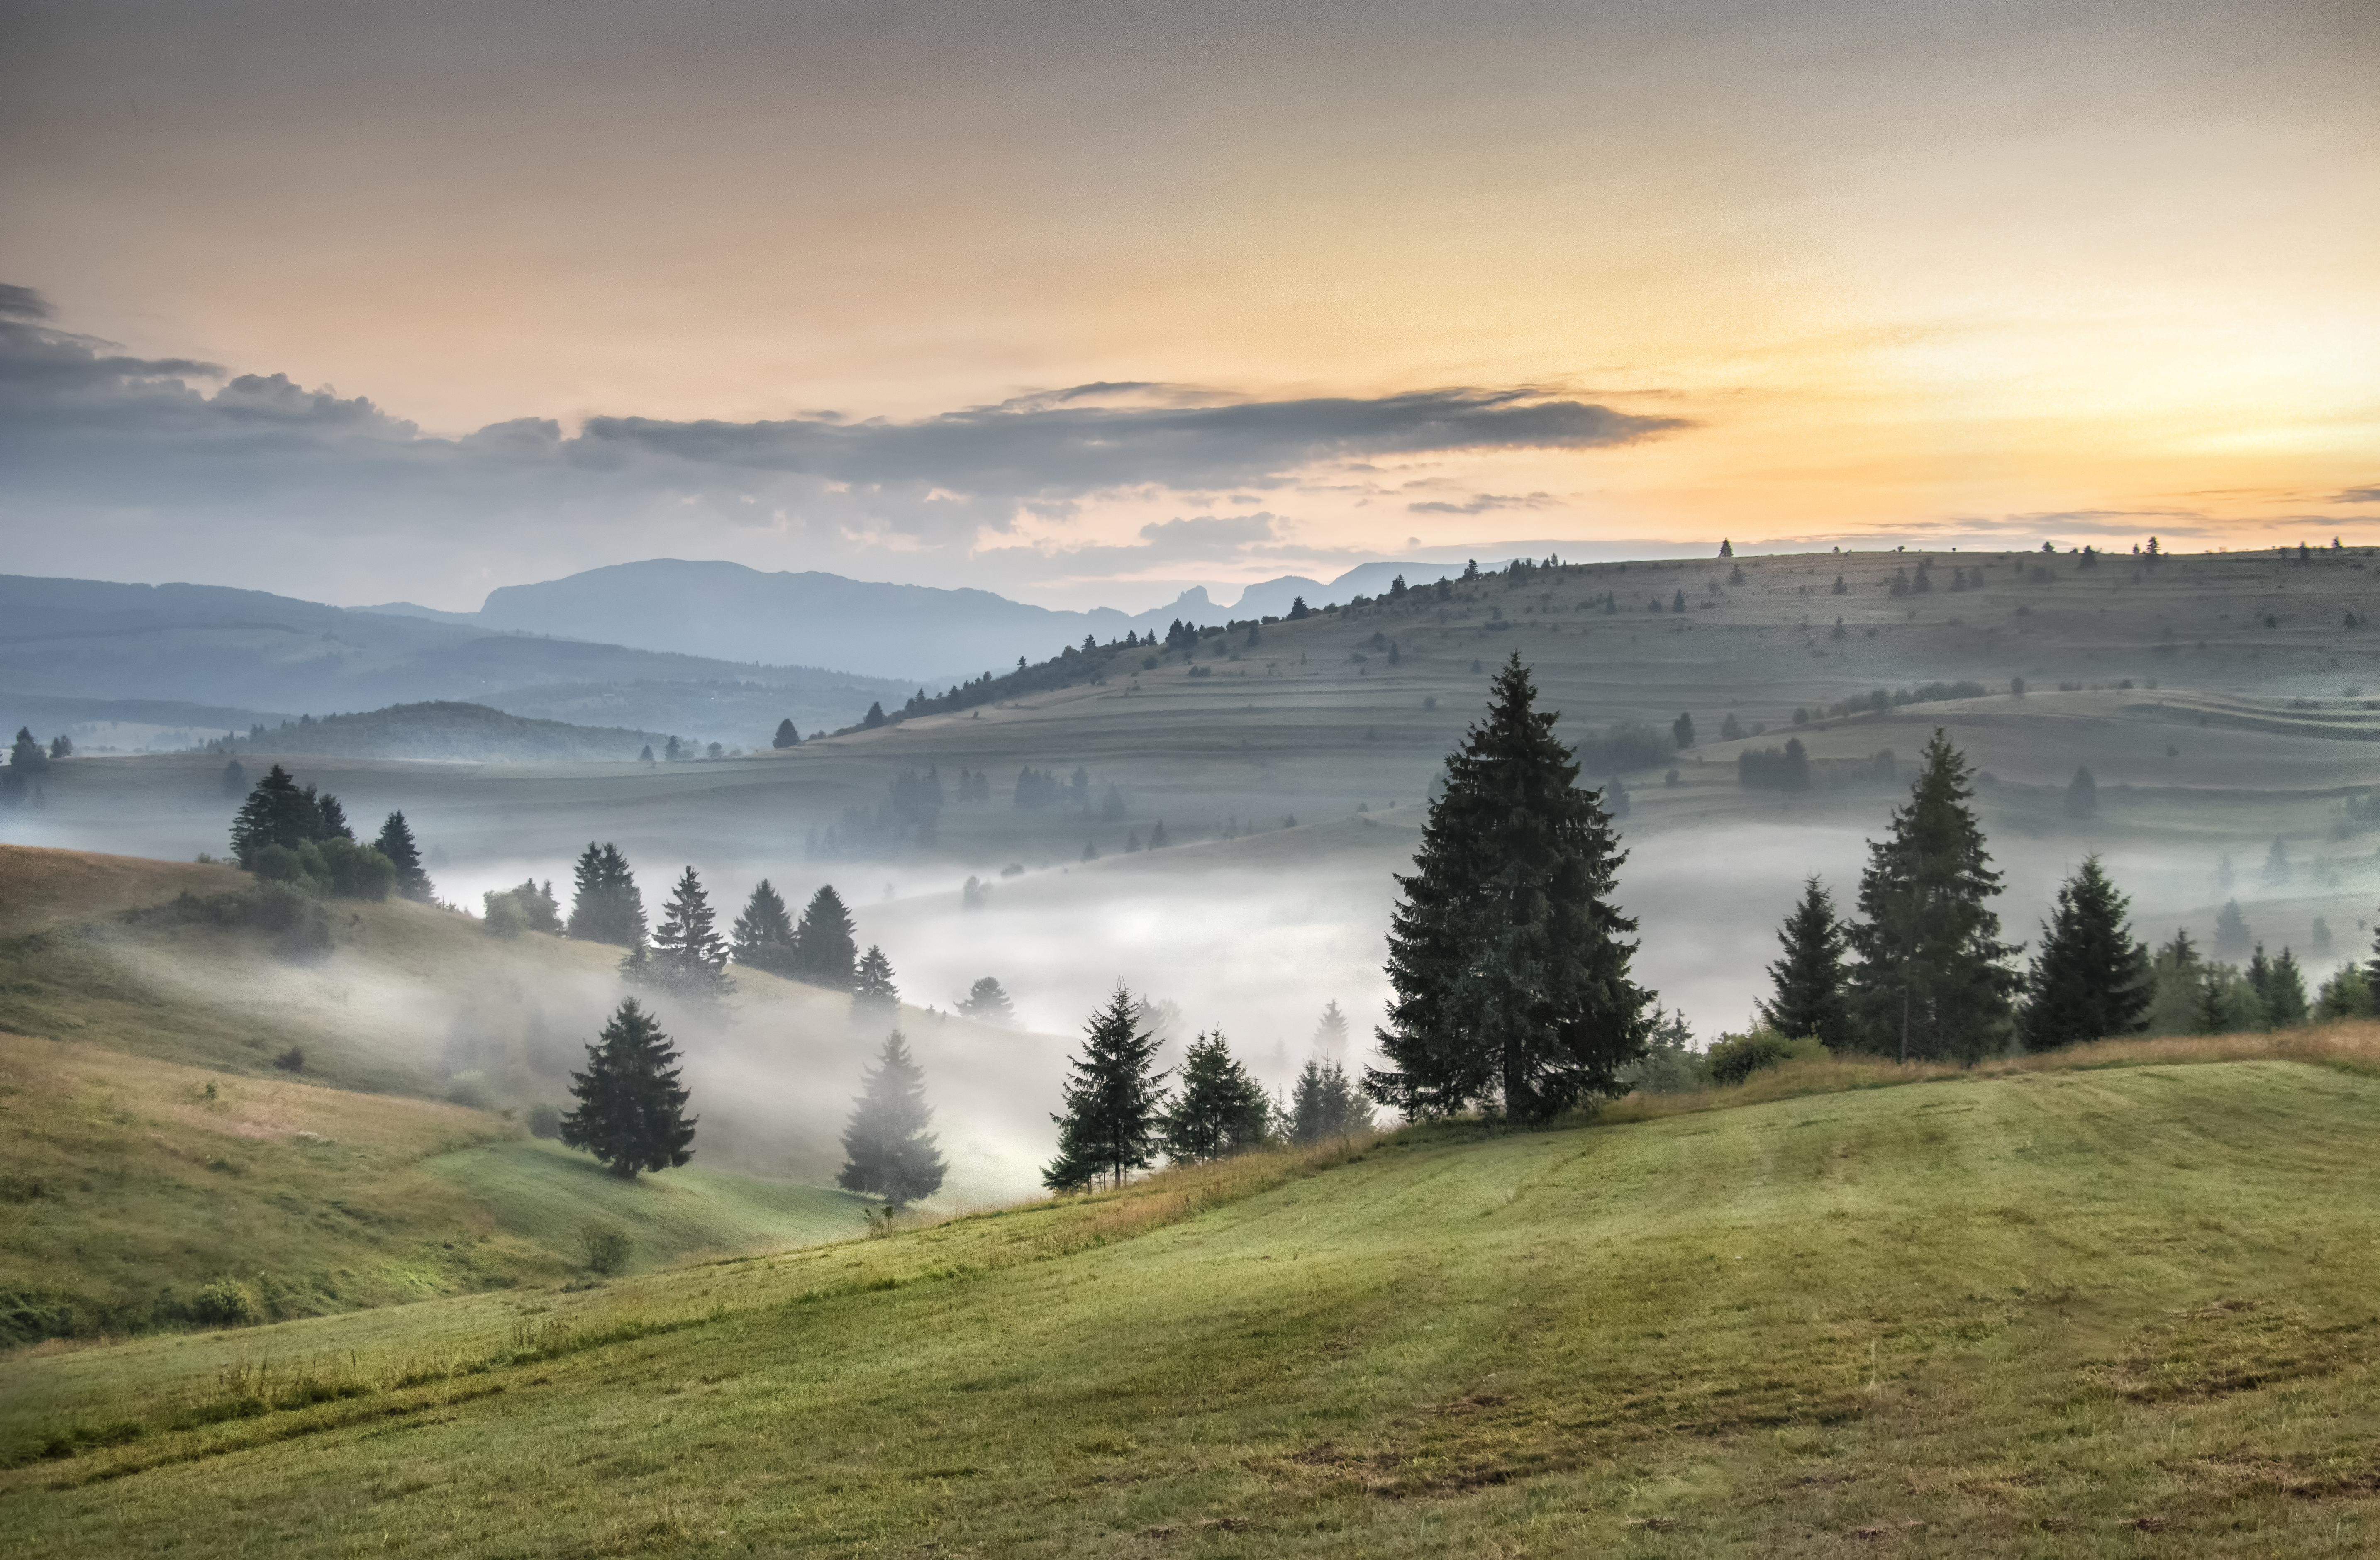
Hargita, reggel, fenyves, landscape, natural, color, cloud, sky, atmosphere, mountain, plant, natural landscape, nature, afterglow, tree, highland, sunlight, grass, atmospheric phenomenon, horizon, sunrise, mountainous landforms, grassland, rural area, dusk, plain, mountain range, sunset, hill, slope, forest, valley, larch, fog, meadow, mist, hill station, wilderness, fell, massif, dawn, cumulus, ridge, red sky at morning, haze, winter, conifer, meteorological phenomenon, evening, stock photography, pasture, road, art, spruce fir forest, summit, tropical and subtropical coniferous forests, prairie, pine family, pine, fir, alps, autumn, field